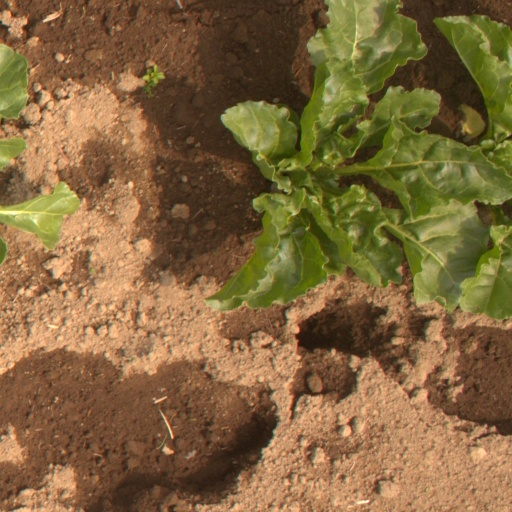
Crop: sugar beet